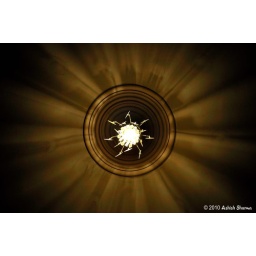
Thats right above the dining table in my home :) Always lighting our lives, the lovely hanging lamp :)